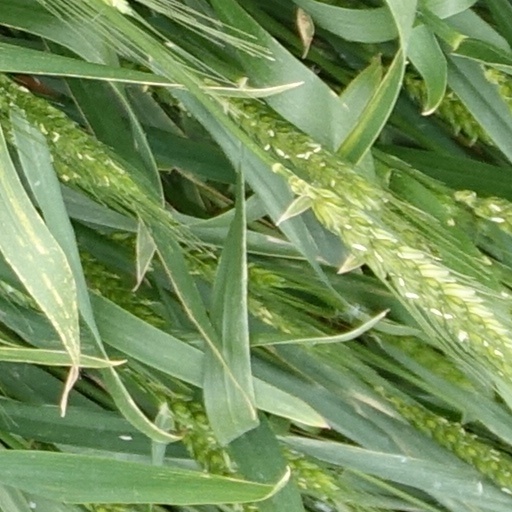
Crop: wheat